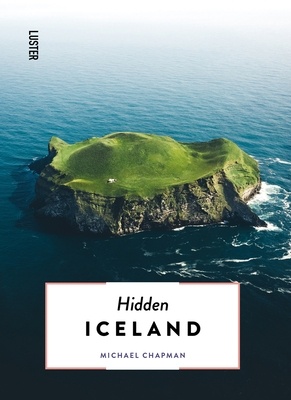
Hidden Iceland
This new addition to Luster's successful, practical and attractive Hidden series, covering countries and regions, is the perfect book for those who wish to discover the most beautiful sides of Iceland In his Hidden Iceland Michael Chapman shares his love for Iceland, its people and its most magical places, in lists like: - impressive waterfalls - off-road hiking trails that don't require a guide - gorgeous places for wellness - the best spots for spotting wildlife - great restaurants in Reykjavik Binding Type: Paperback Publisher: Uitgeverij Luster Published: 03/29/2022 ISBN: 9789460582653 Pages: 272
Brand: Michael Chapman
Category: Sporting Goods > Outdoor Recreation > Camping & Hiking > Tents > Bungalows